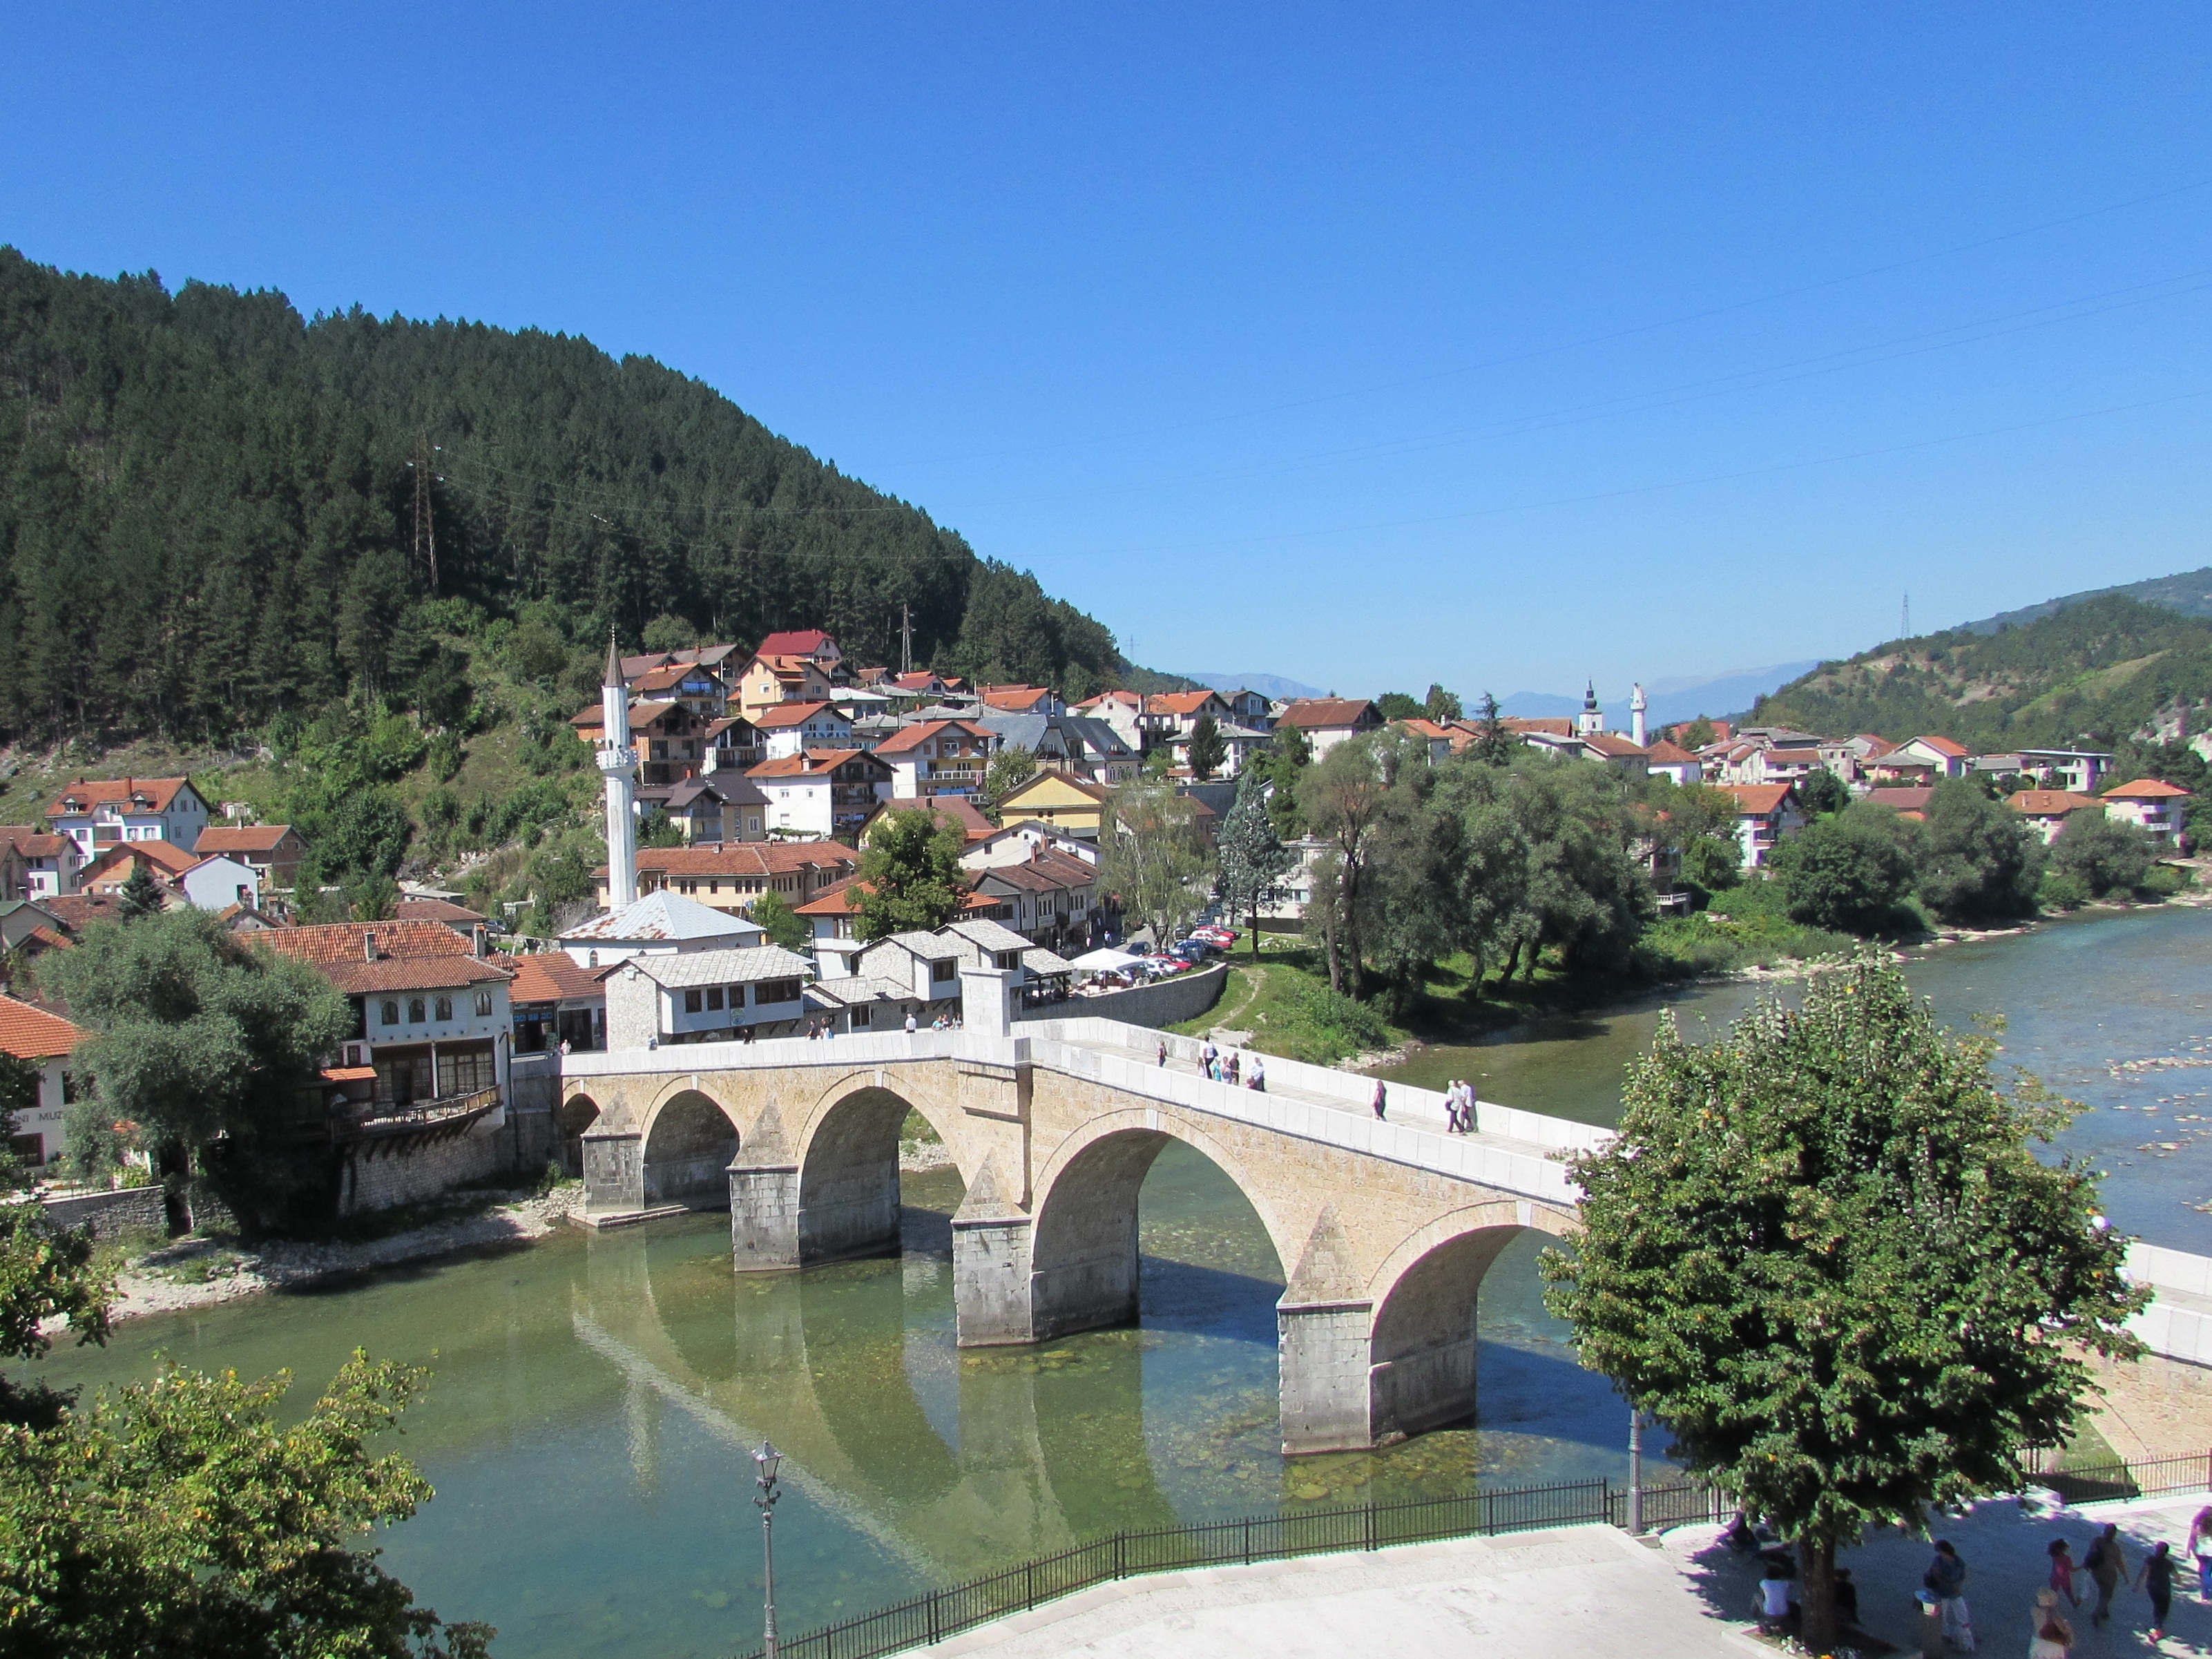
water, architecture, bridge, town, river, vacation, village, europe, bay, historic, tourism, waterway, estate, bosnia, herzegovina, neretva, balkan, bosnia and herzegovina, konjic, bosnia herzegovina